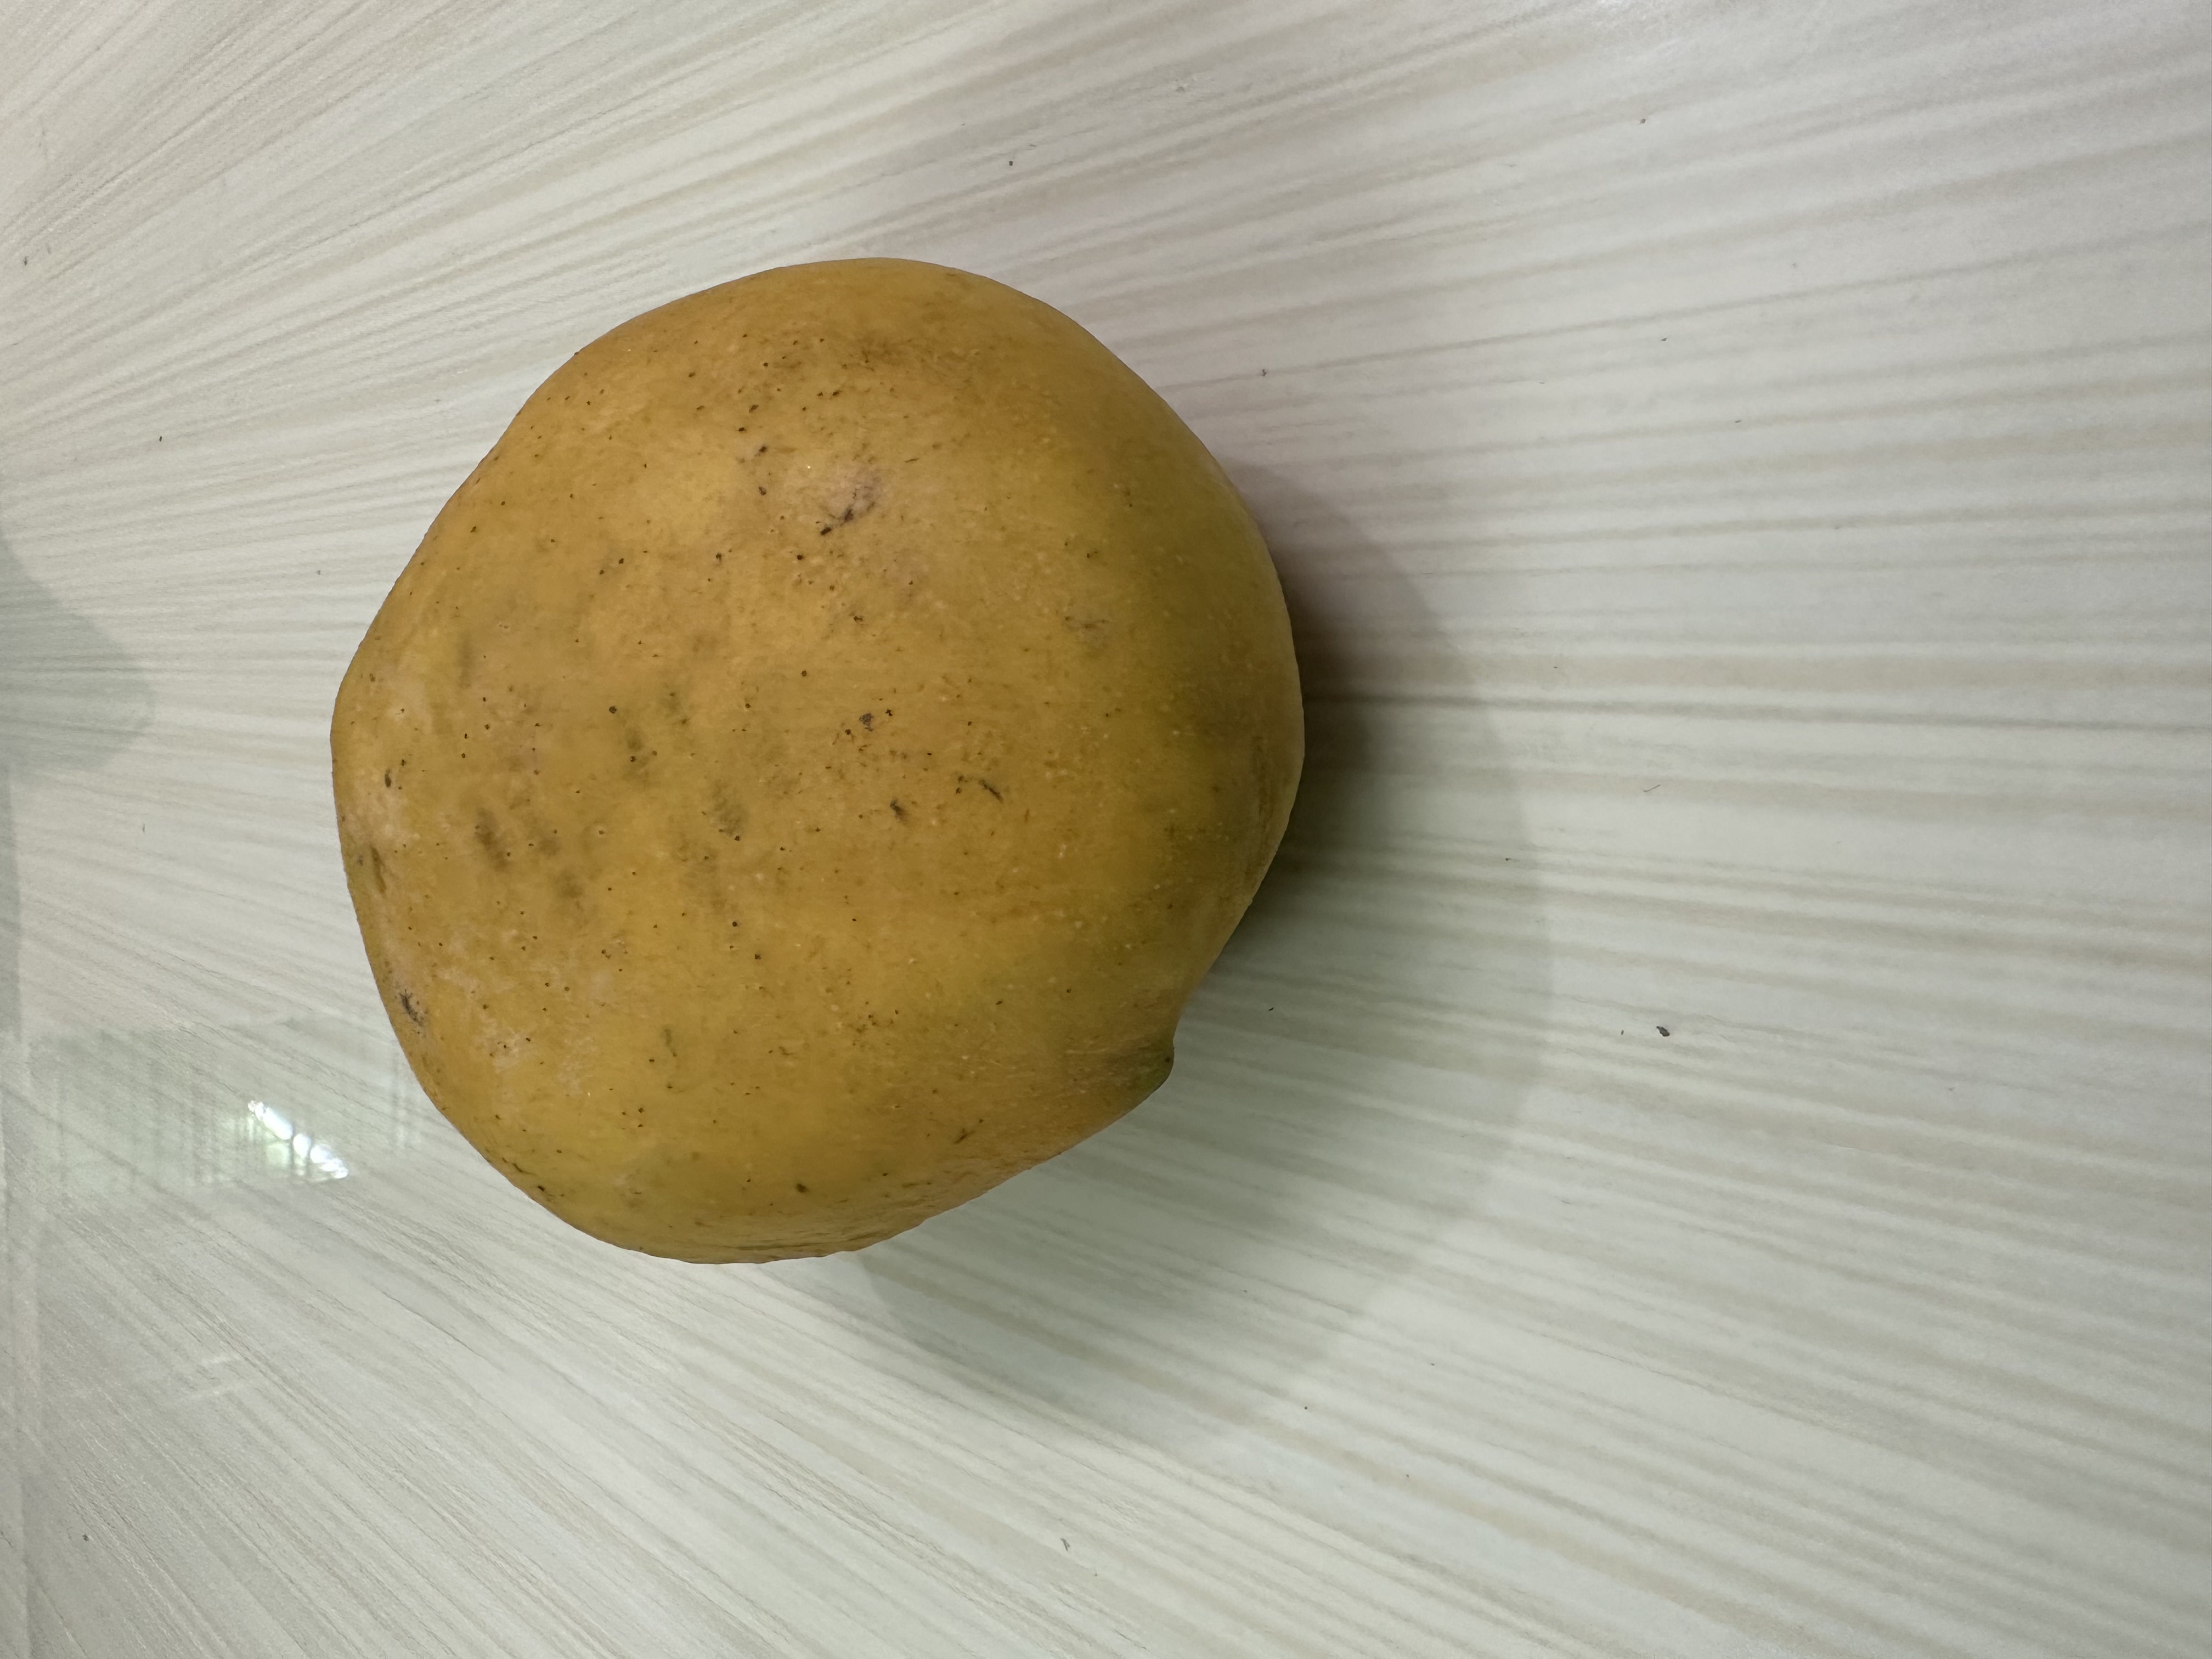
Mango variety: Bari-4